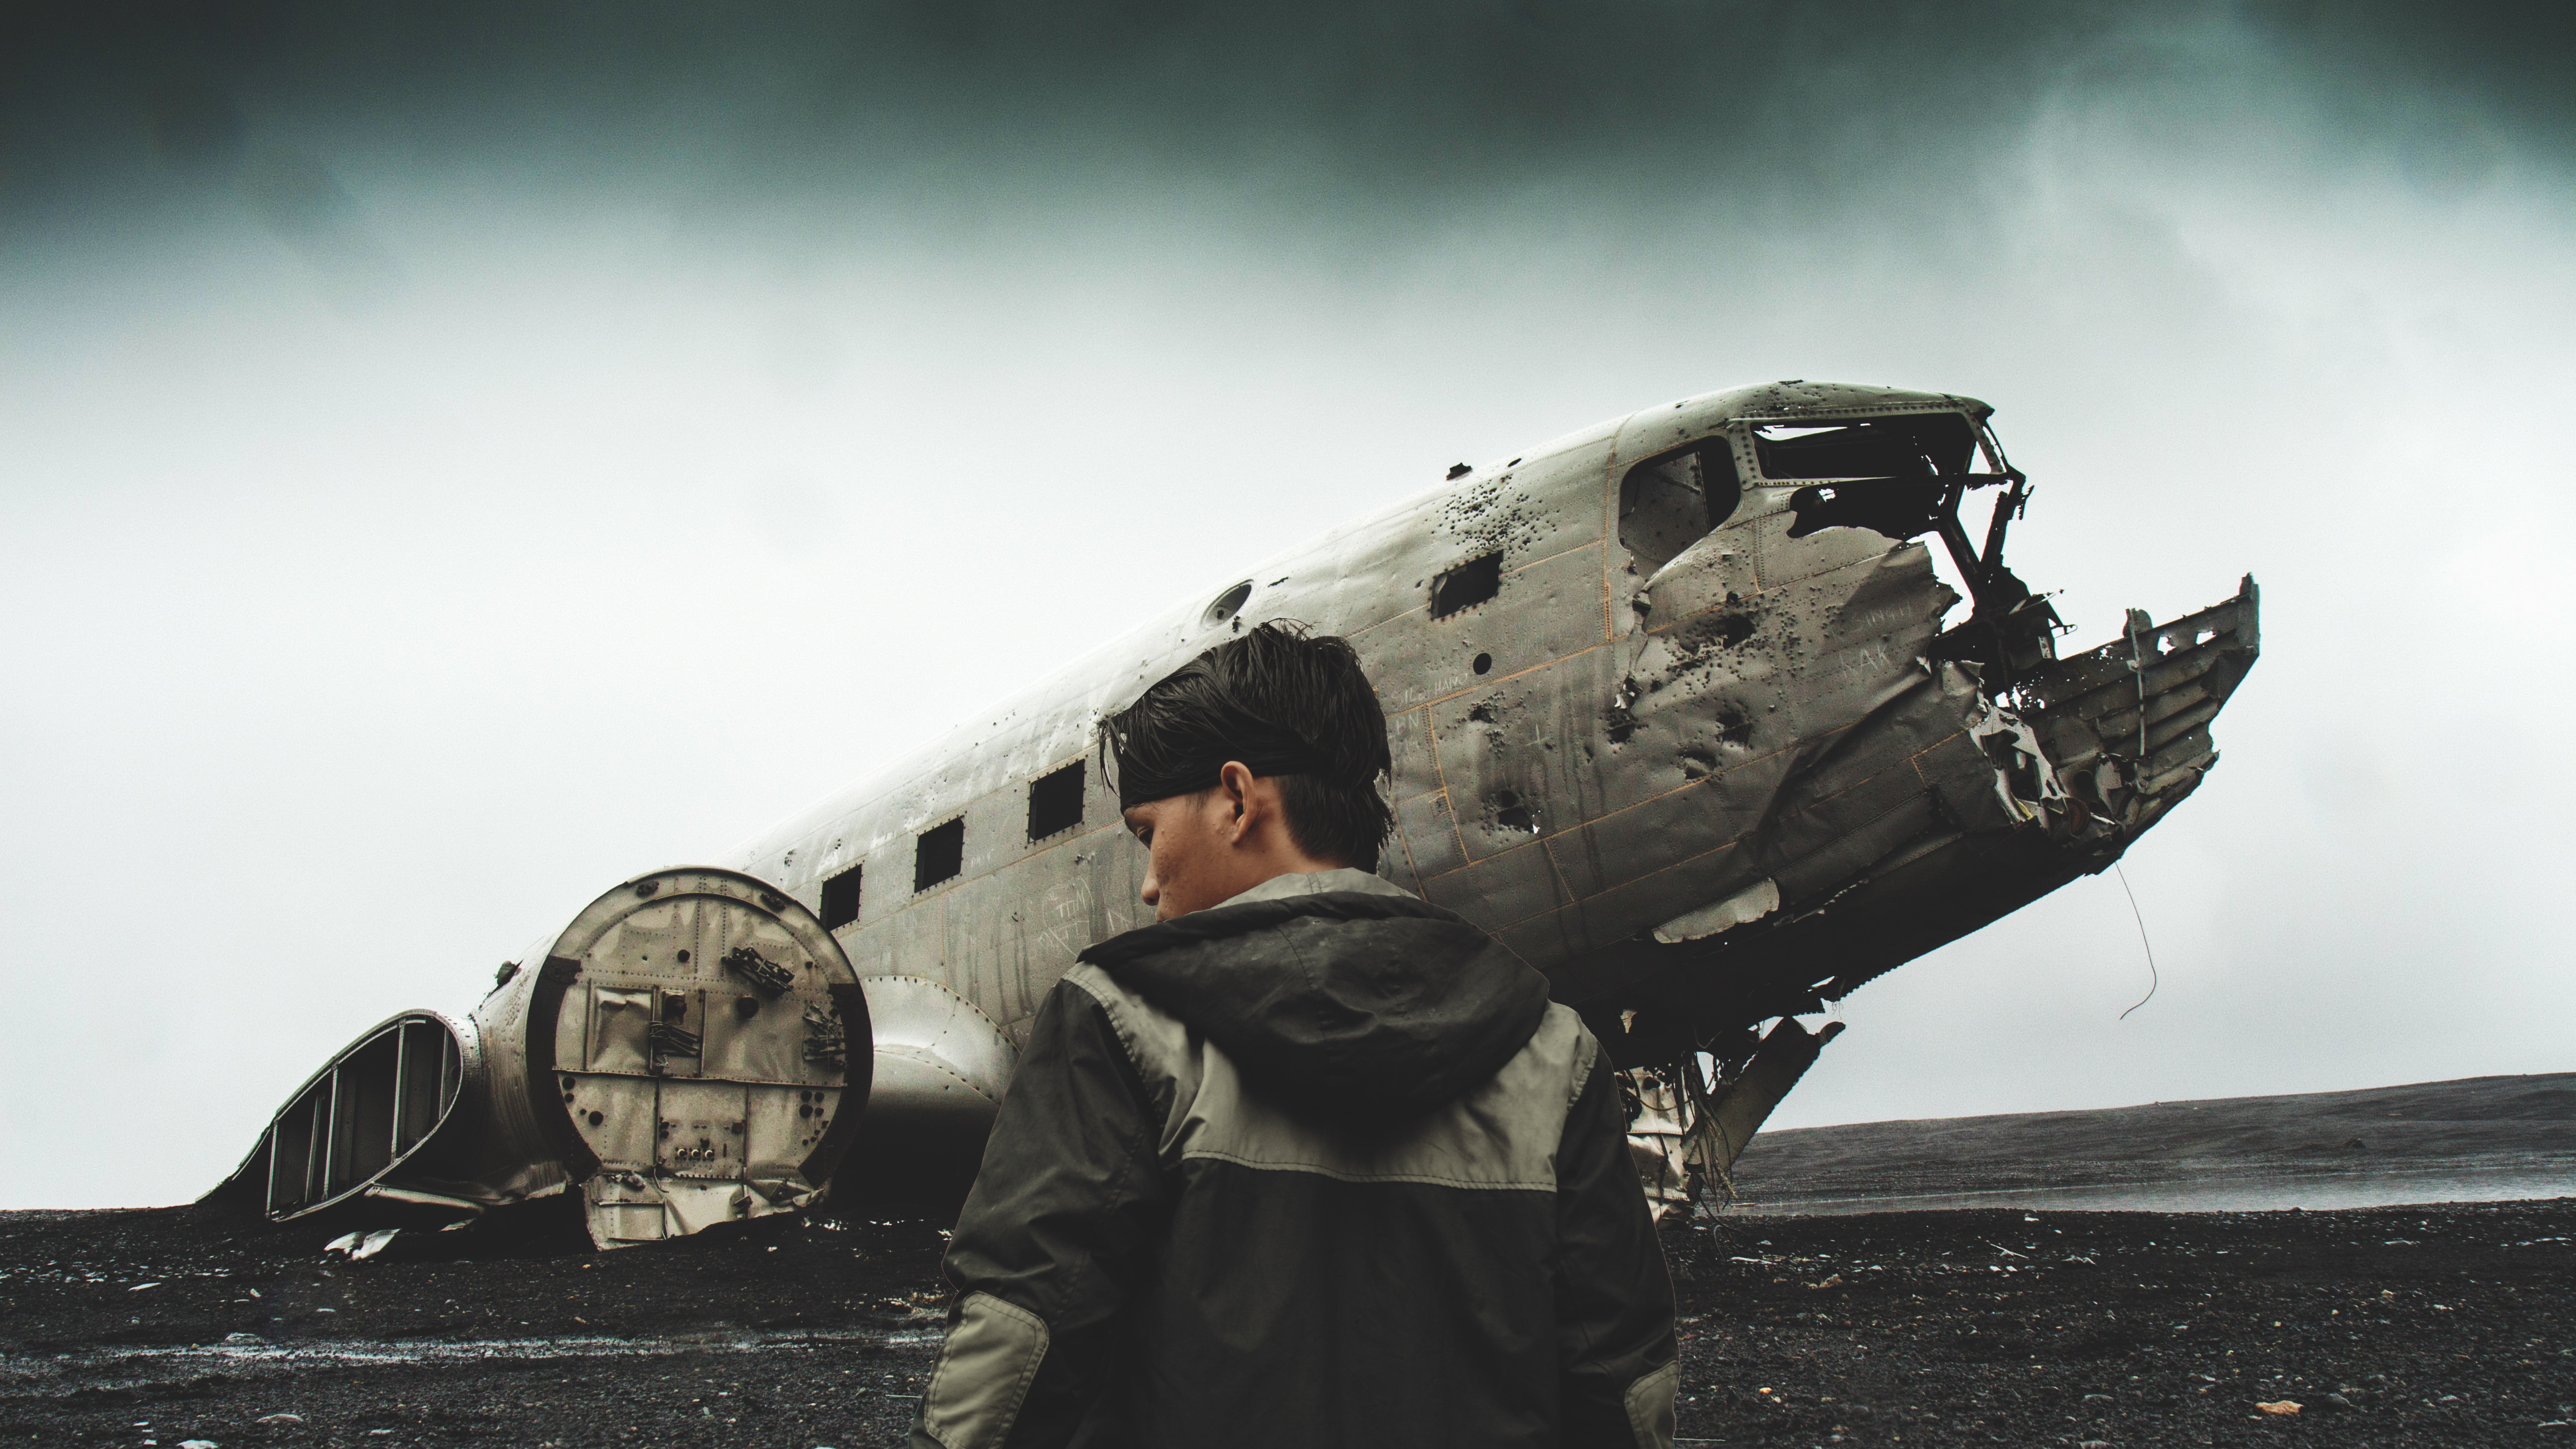
person, airplane, aircraft, military, soldier, vehicle, aviation, wreckage, crash, sad, aeroplane, forlorn, wreck, apocalypse, air force, military aircraft, atmosphere of earth